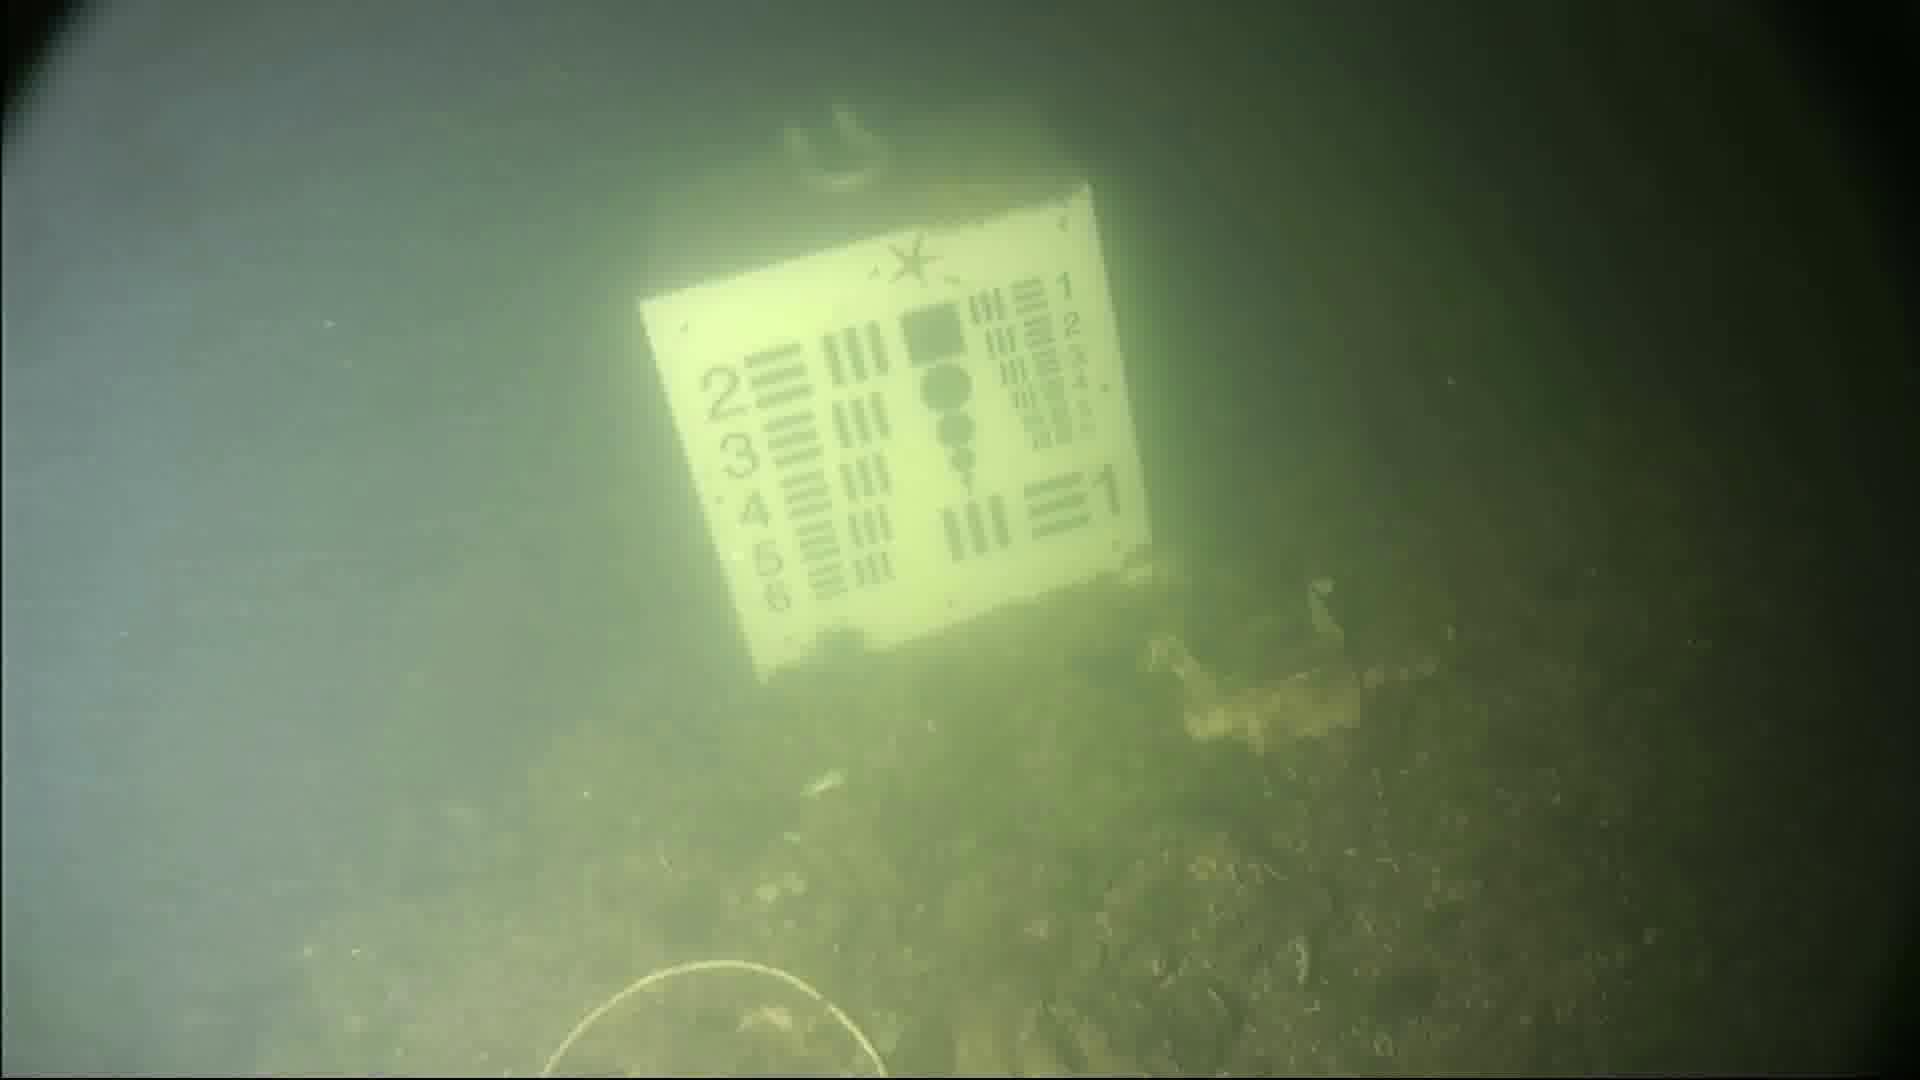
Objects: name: starfish
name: crab